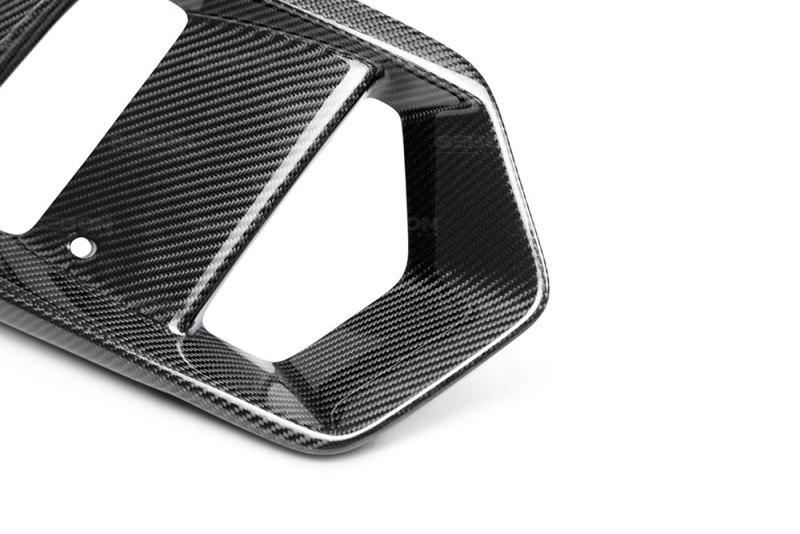
Seibon 16-18 Ford Focus RS Carbon Fiber Fog Light Surrounds
Seibon Carbon components are carefully hand-crafted using only the finest materials. Our production team offers superior craftsmanship with over 20 years of experience working with carbon fiber. Every component is constructed with a consistent weave pattern. Our production processes allows exceptional carbon/resin ratio, creating high product stiffness that also leads to extra strength. For a stunning finish, our products are coated with a glossy clear coat that does not chip or flake. We meticulously inspect all of our components and stand firmly behind our products so that you can enjoy peace of mind with every genuine Seibon Carbon product. Creating performance-oriented products that help shed unnecessary weight without sacrificing style is our specialty. Race after race, Seibon products have proven to be as strong as the driver's ambition to win, thus making Seibon Carbon the preferred brand among professional drivers. This Part Fits: Year Make Model Submodel 2016-2018 Ford Focus RS
Brand: Seibon
Category: Vehicles & Parts > Vehicle Parts & Accessories > Motor Vehicle Parts > Motor Vehicle Lighting > Light Covers